Mackenzie River

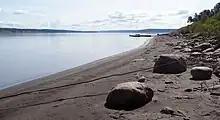
Mackenzie River at Fort Simpson, at the confluence of the Liard River

The Mackenzie valley is believed to have been the path taken by prehistoric peoples during the initial human migration from Asia to North America more than 10,000 years ago. However, archaeological evidence of human habitation along the Mackenzie is scant, despite the efforts of many researchers. Many archaeological sites have probably been destroyed by flooding, freeze-thaw and erosion. The Inuvialuit, Gwich'in and other Indigenous peoples have lived along the river for thousands of years; however, the oldest known evidence of continuous occupation stretches back only about 1300–1400 years, at the Gwich'in community of Tsiigehtchic.